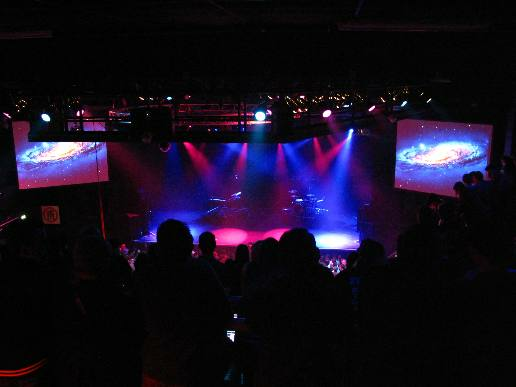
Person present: Yes